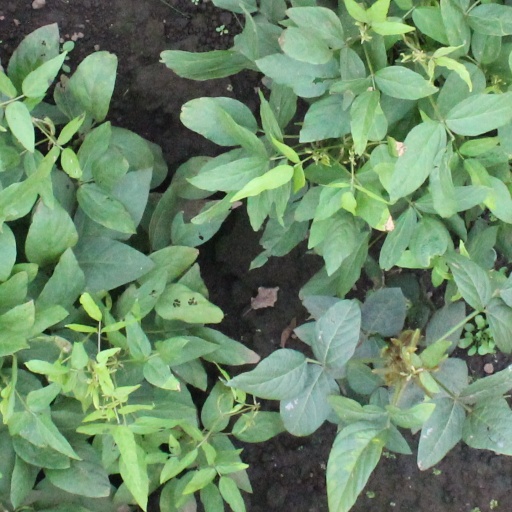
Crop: soybean